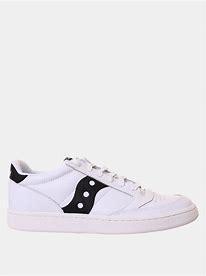
Brand: Saucony
Model: Jazz Court